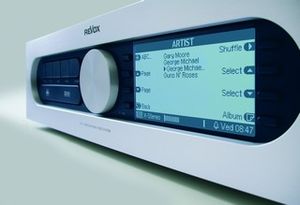
Revox / Produkter
Revox er en nu Tyskland virksomhed, udvikler et udvalg af high-end produkter som kombinerer ny teknologi med kvalitet; herunder musiksystemer, højtalere.